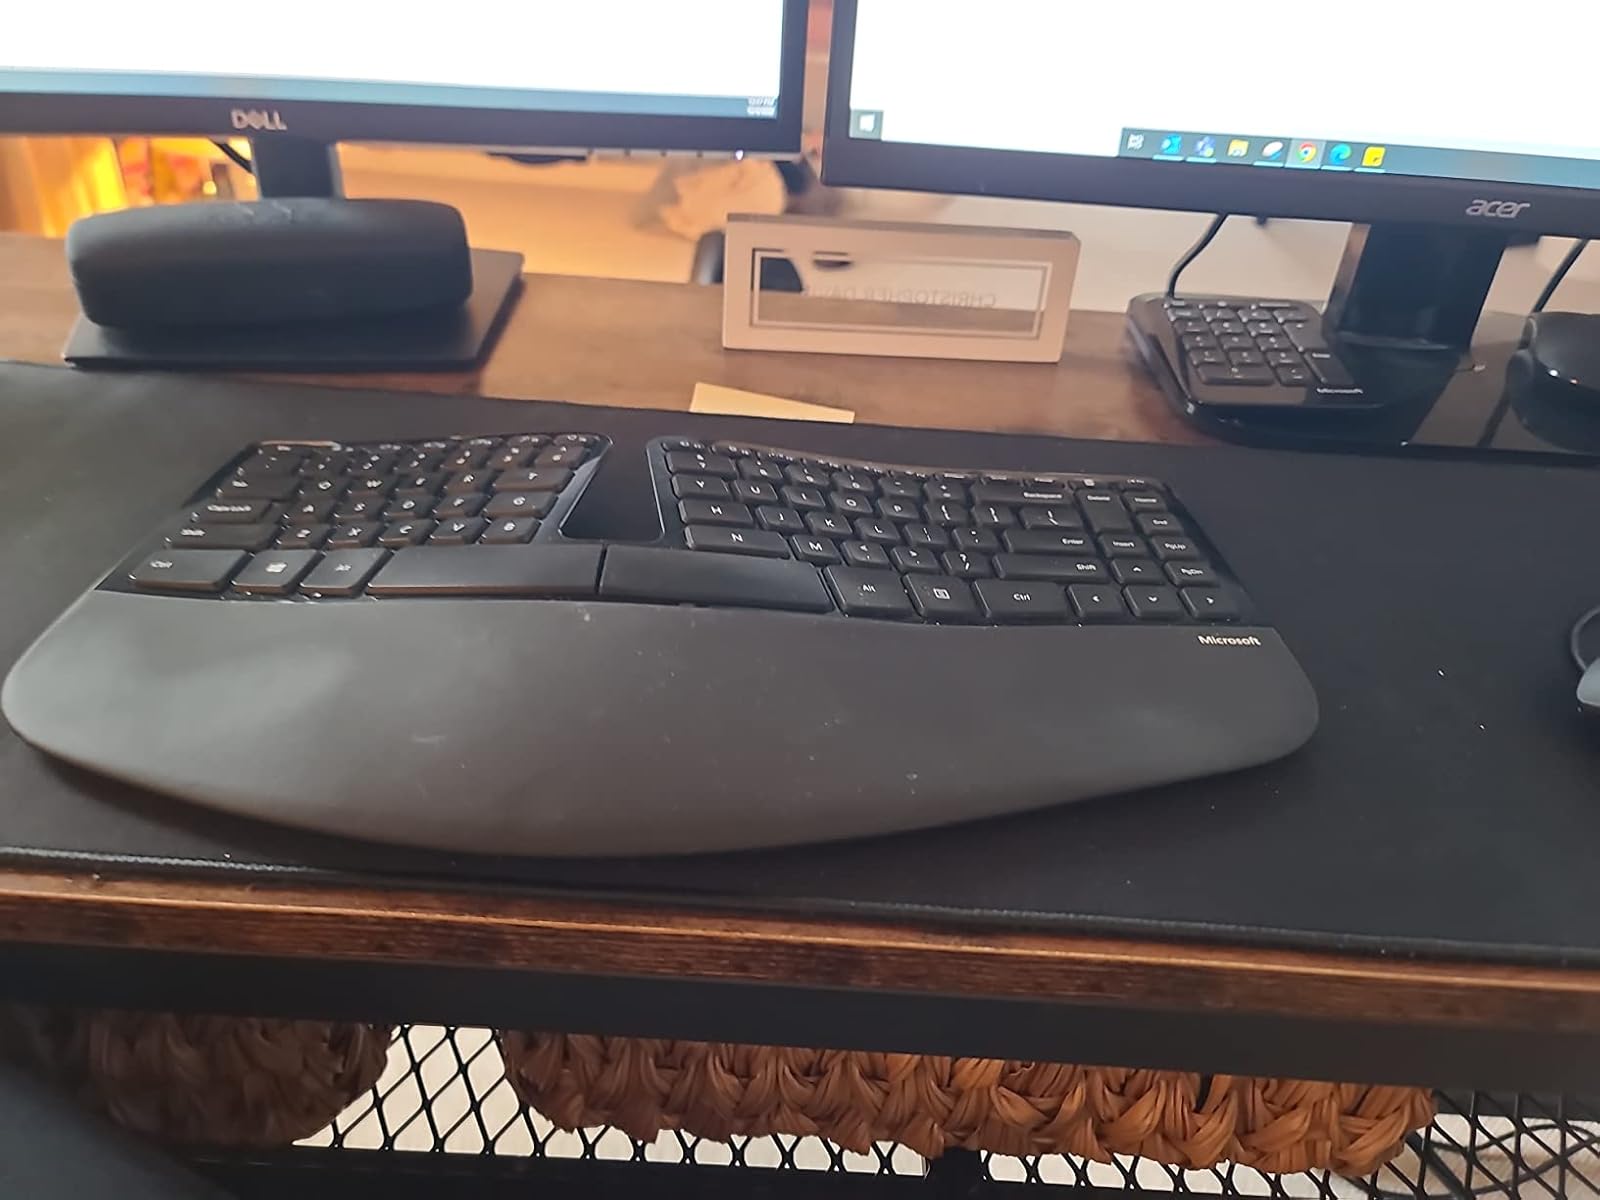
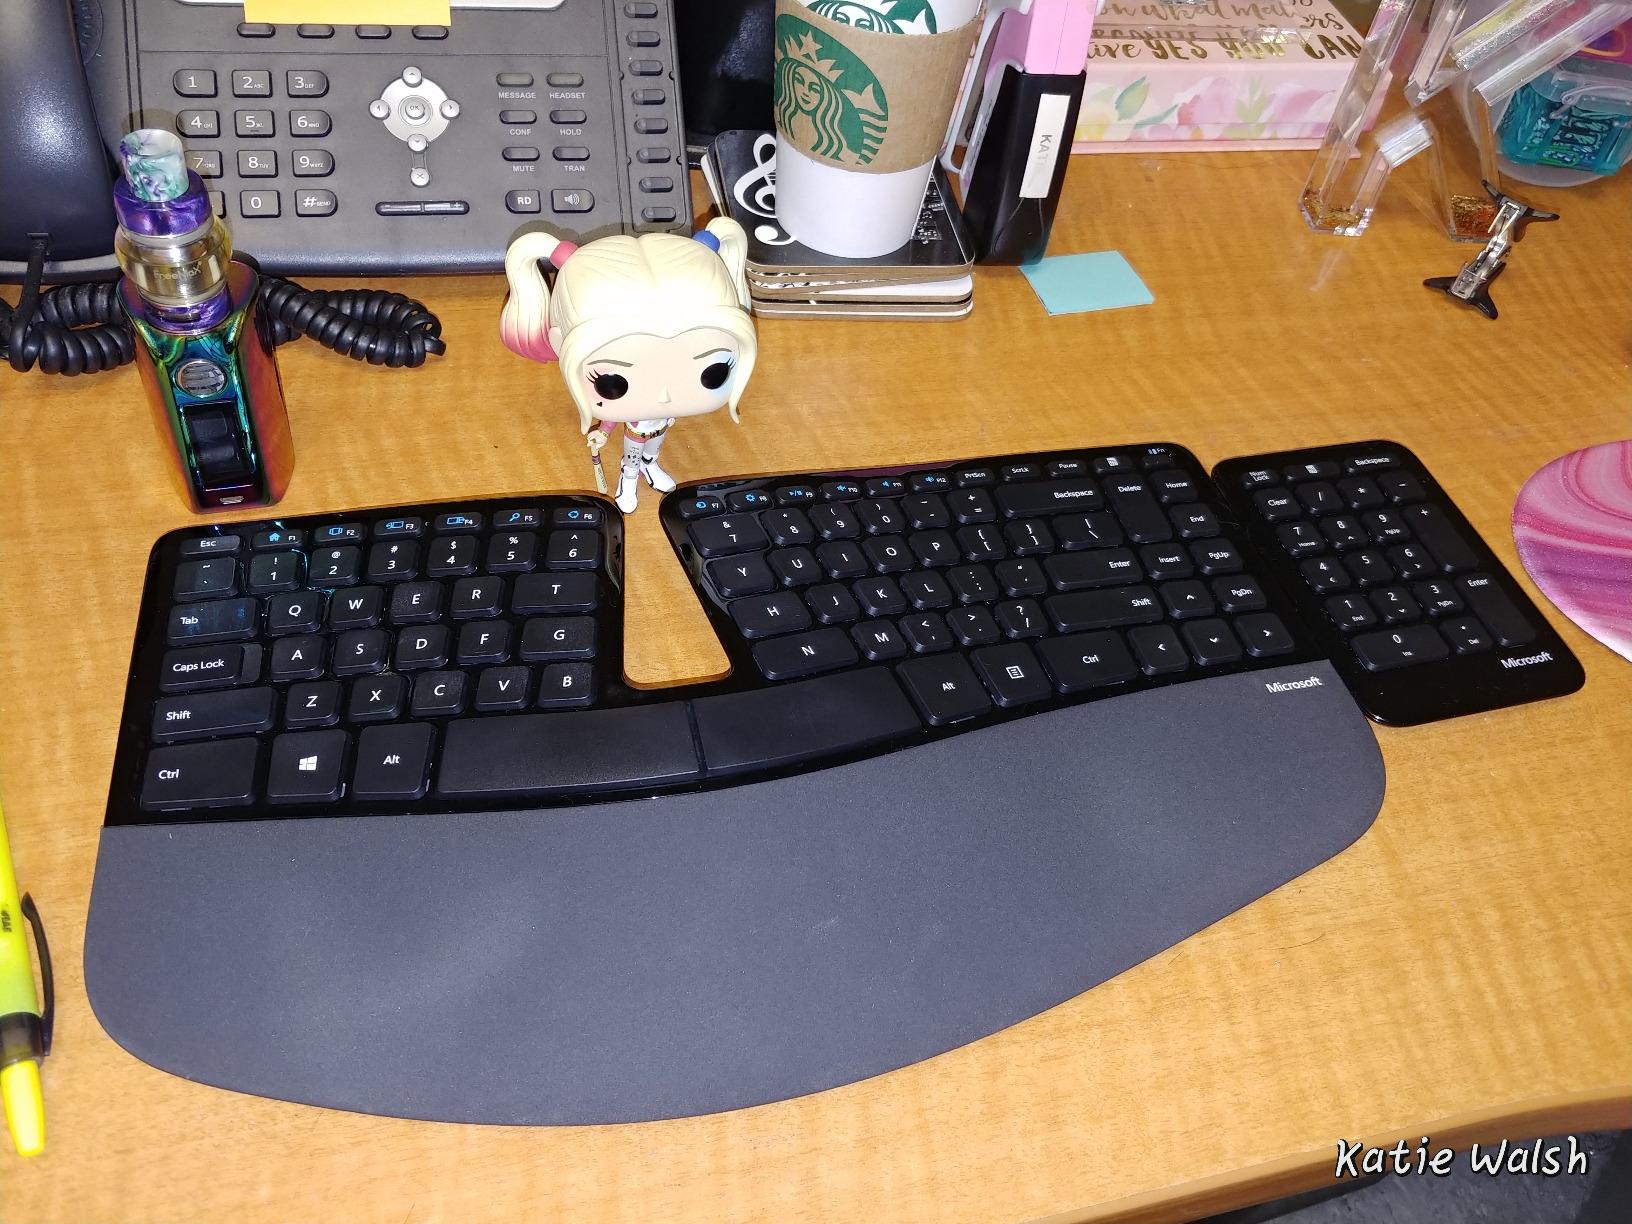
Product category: keyboard
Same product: yes